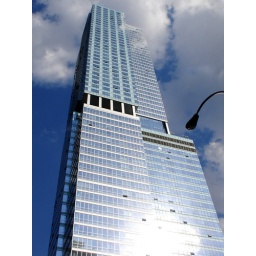
I can't get enough shots of this building I guess. It's just so gorgeous. And I enjoy the streetlight in this one.